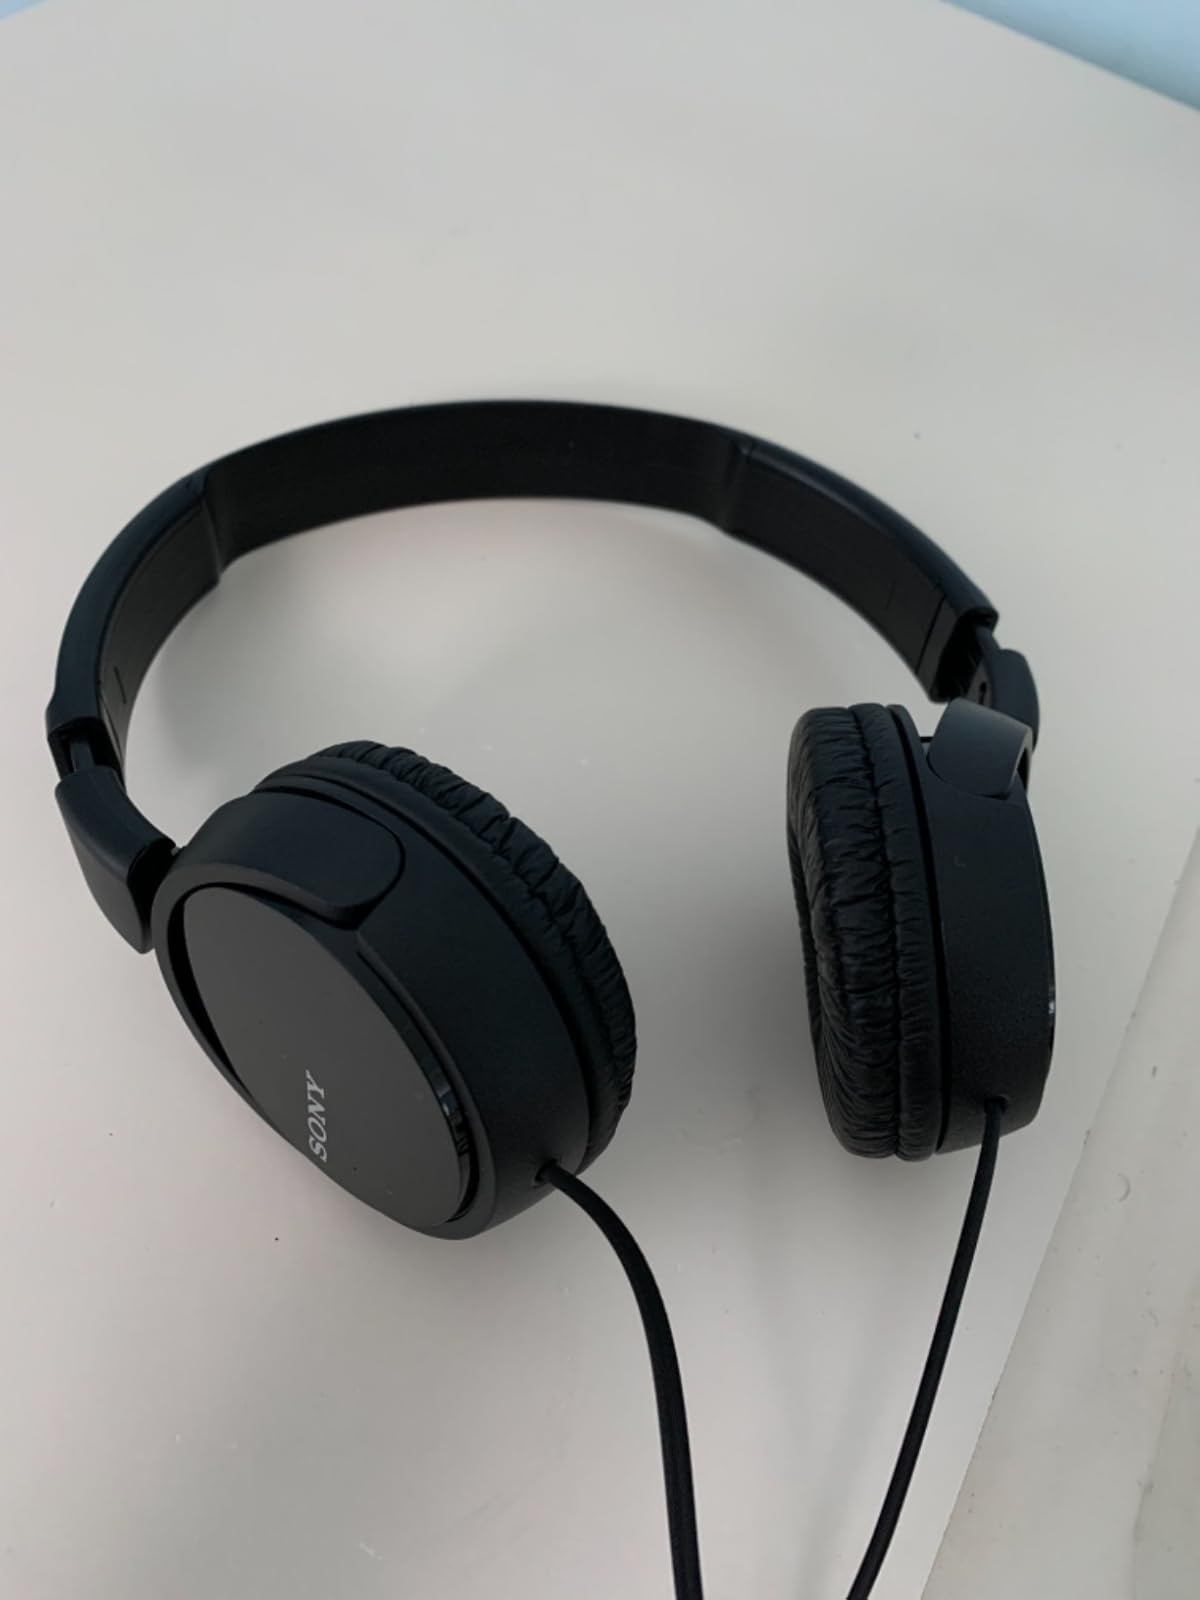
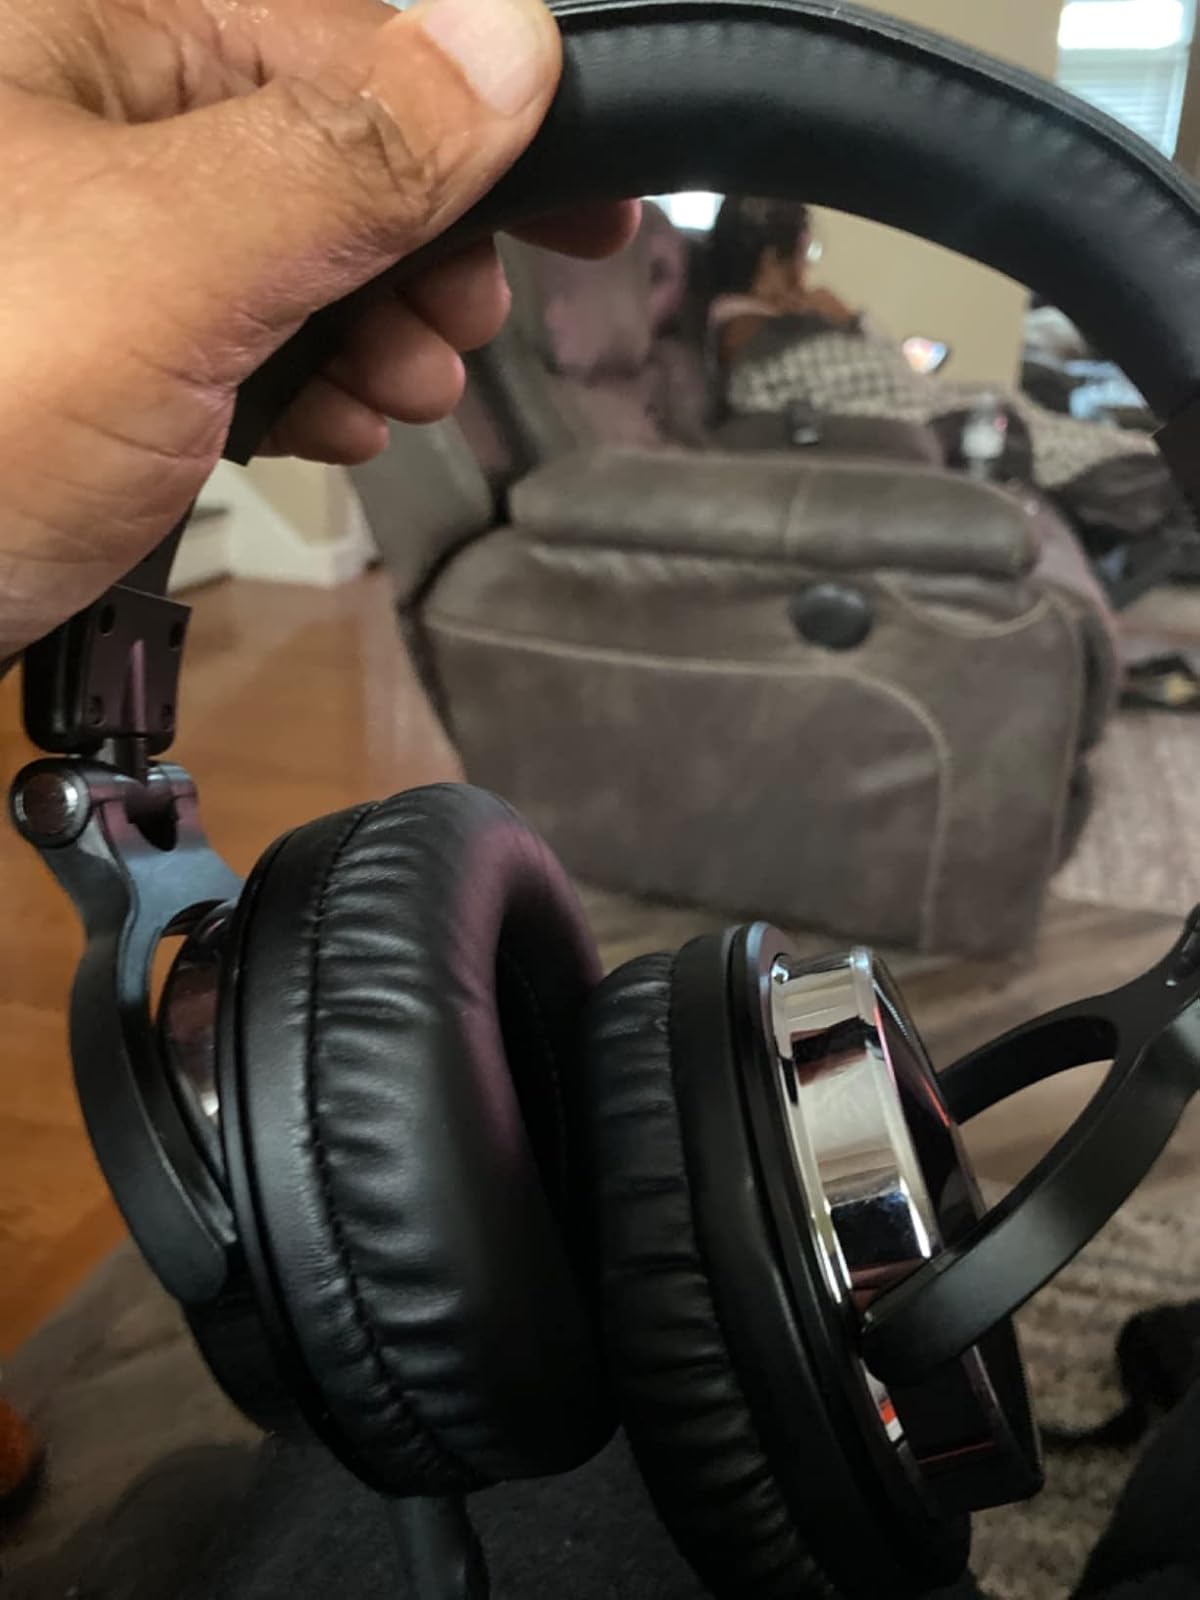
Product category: headphones
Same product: no